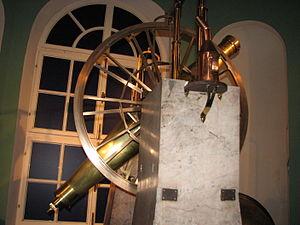
La lunette méridienne est un instrument utilisé en astronomie de position. Dotée d'un réticule et montée sur un axe horizontal orienté est-ouest, elle ne se déplace que dans le plan du méridien. Sans cesse perfectionné, l'instrument s’impose au cours du XIXᵉ siècle.